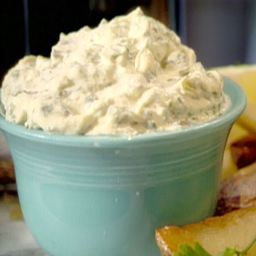
get this all - star , easy - to - follow recipe from television show host